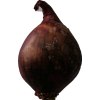
Label: red_onion